2020 Bass Pro Shops NRA Night Race

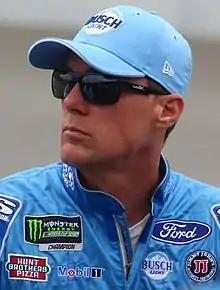
Kevin Harvick won the race.

NBC Sports covered the race on the television side. Rick Allen, 2008 Food City 500 winner Jeff Burton, Steve Letarte and Dale Earnhardt Jr. covered the race from the booth at Charlotte Motor Speedway. Dave Burns, Marty Snider and Dillon Welch handled the pit road duties on site, and Rutledge Wood handled the features from the Busch Fan Zone at the racetrack during the race.